List of moths of Niger

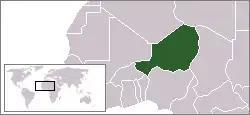
Location of Niger

There are about 190 known moth species of Niger. The moths (mostly nocturnal) and butterflies (mostly diurnal) together make up the taxonomic order Lepidoptera.